Fulgencio Batista

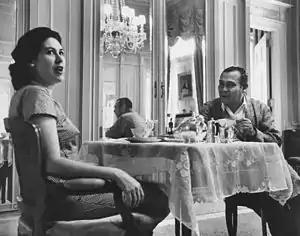
Batista and his wife Marta Fernández Miranda at breakfast in the Presidential Palace in April 1958

In an effort to gather information about Castro's army, Batista's secret police pulled in people for questioning. Many innocent people were tortured by Batista's secret police, while suspects, including youth, were publicly executed as a warning to others who were considering joining the insurgency. Additionally, "Hundreds of mangled bodies were left hanging from lamp posts or dumped in the streets in a grotesque variation of the Spanish colonial practice of public executions." The brutal behavior backfired and increased support for the guerrillas. In 1958, 45 organizations signed an open letter supporting July 26 Movement, among them national bodies representing lawyers, architects, dentists, accountants, and social workers.